The Adventure of Wisteria Lodge

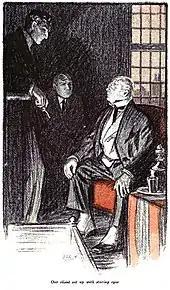
Eccles (right) hears of Garcia's death, 1908 illustration by Frederic Dorr Steele in "Collier's".

Eccles explains that he spent the night at Wisteria Lodge, Garcia's rented house, but when he woke up in the morning, he found that Garcia and his servants had all disappeared, leaving him alone in the house. Eccles mentions that a note, delivered during dinner the previous evening, had caused great consternation to Garcia and may have had some connection with the household's disappearance.